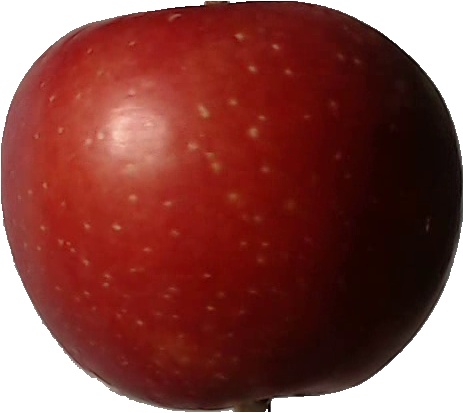
Label: apple_braeburn_1